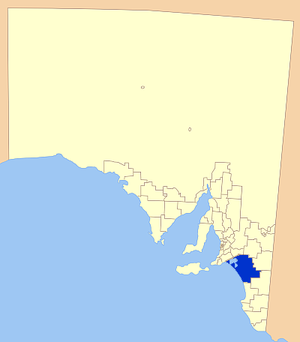
Le district de Coorong est une zone d'administration locale située dans le sud-est de l'Australie-Méridionale en Australie.